List of Sicilian dishes

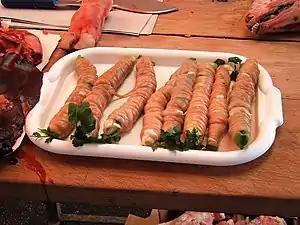

This is a list of Sicilian dishes and foods. Sicilian cuisine shows traces of all the cultures which established themselves on the island of Sicily over the last two millennia. Although its cuisine has much in common with Italian cuisine, Sicilian food also has Spanish, Greek and Arab influences.